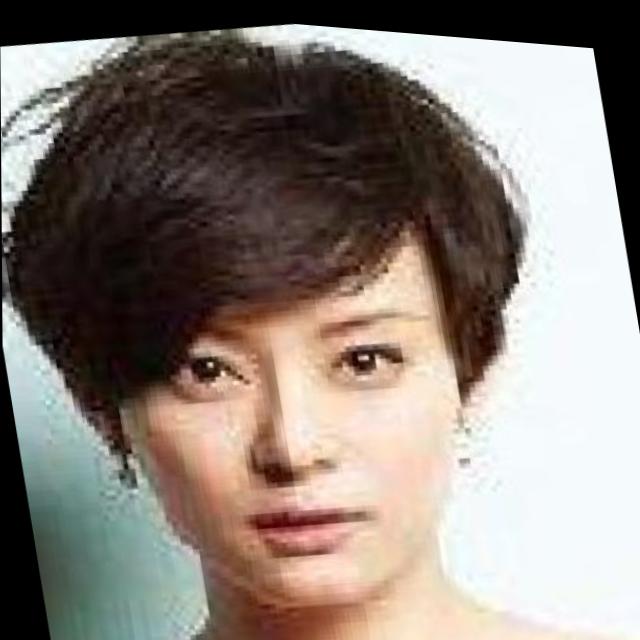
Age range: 21-44